Adam Haseley

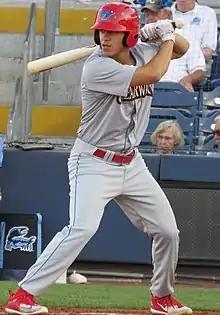
Haseley playing for the Clearwater Threshers

Adam Donald Haseley (born April 12, 1996) is an American professional baseball outfielder who is a free agent. He has previously played in Major League Baseball (MLB) for the Philadelphia Phillies and Chicago White Sox. The Phillies selected him with the eighth overall selection in the first round of the 2017 MLB draft. Haseley made his major league debut in 2019 and played for the Phillies through 2021.